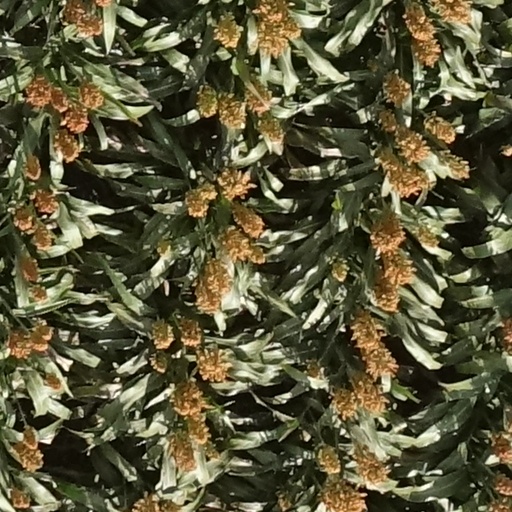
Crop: sorghum